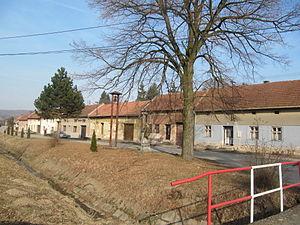
Kožušice est une commune du district de Vyškov, dans la région de Moravie-du-Sud, en République tchèque. Sa population s'élevait à 115 habitants en 2019.